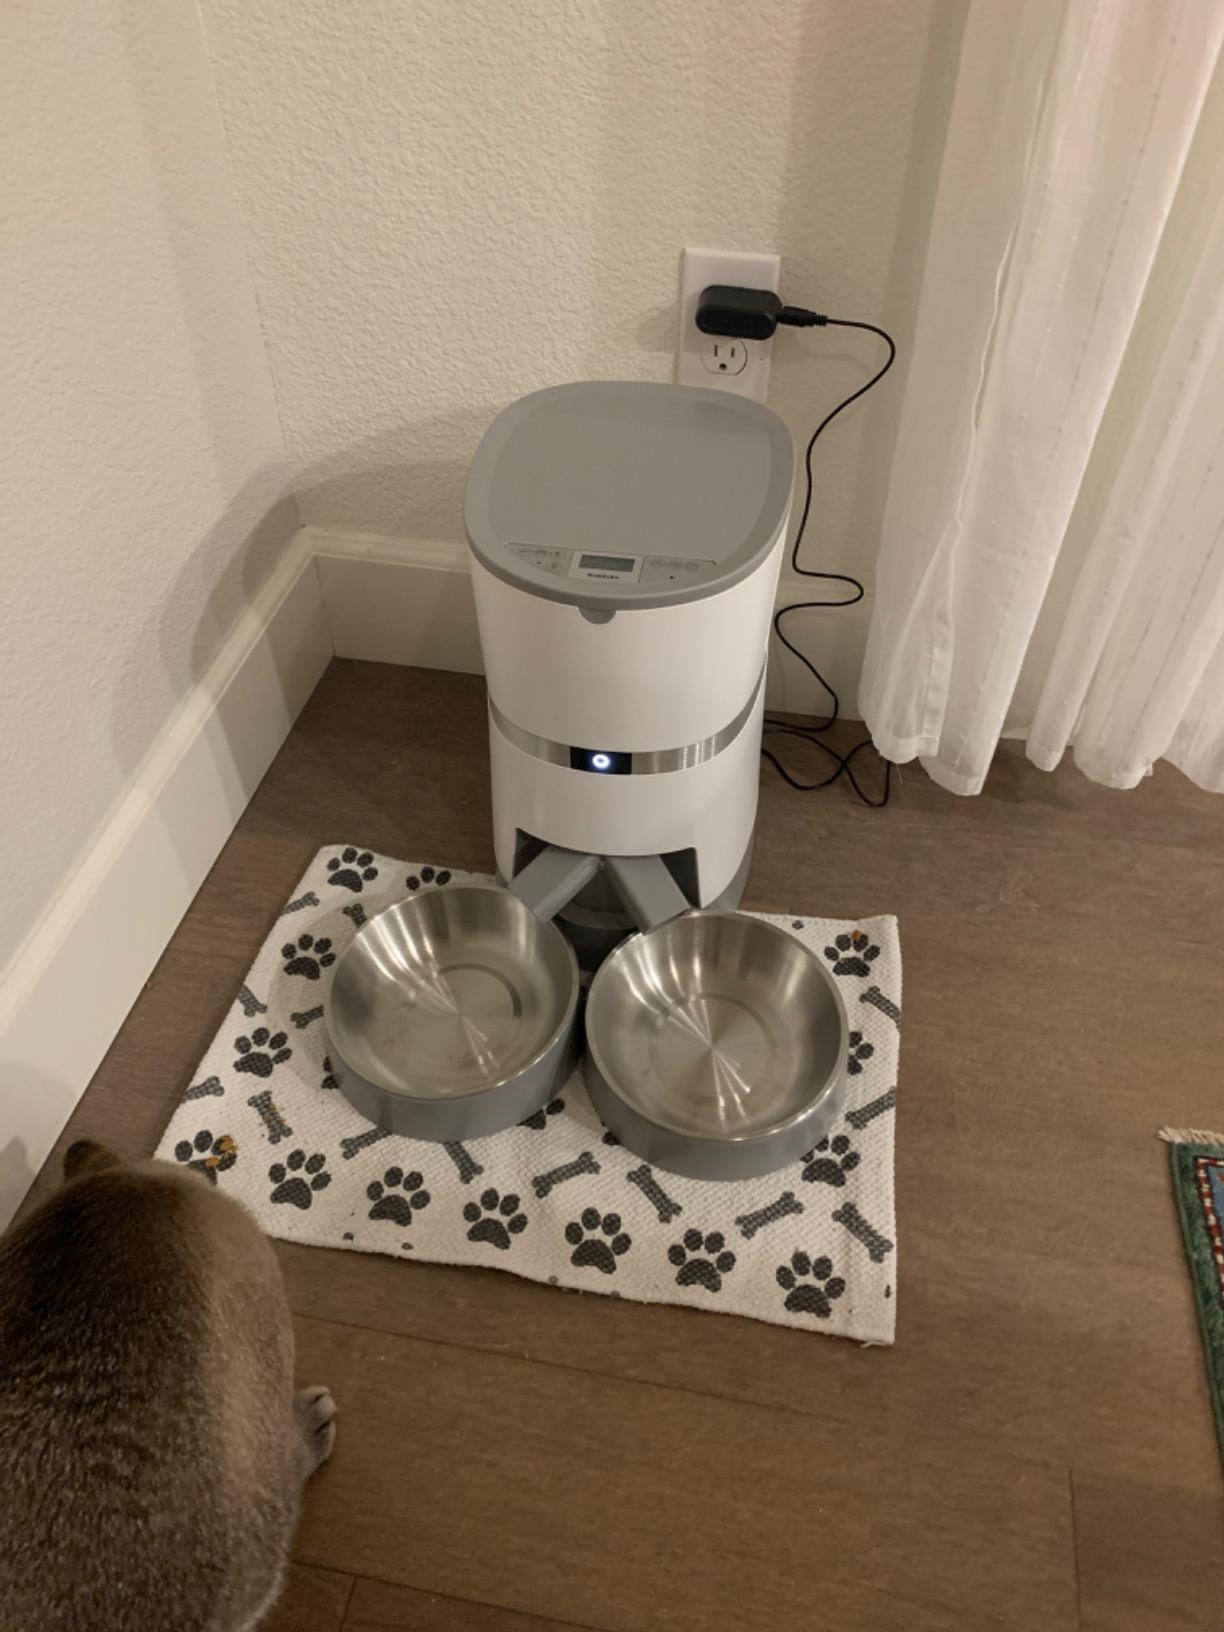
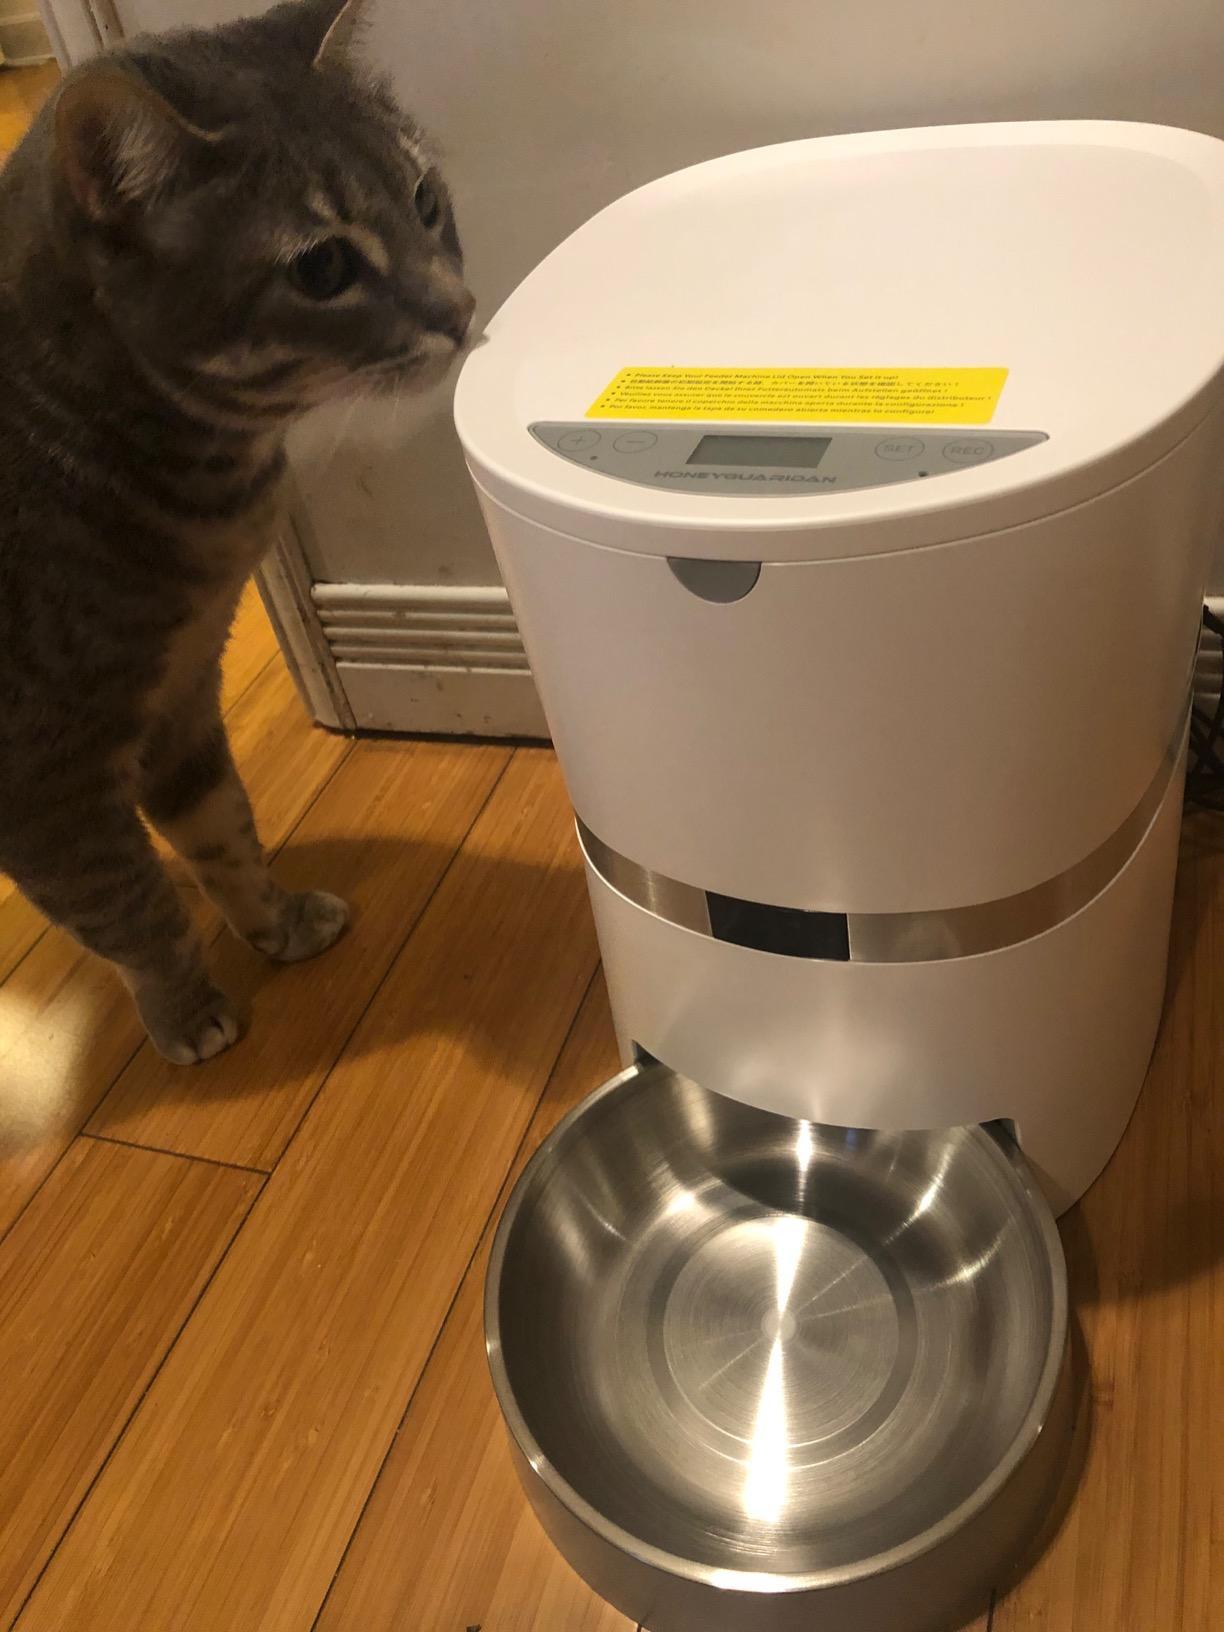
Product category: items_feeder
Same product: no